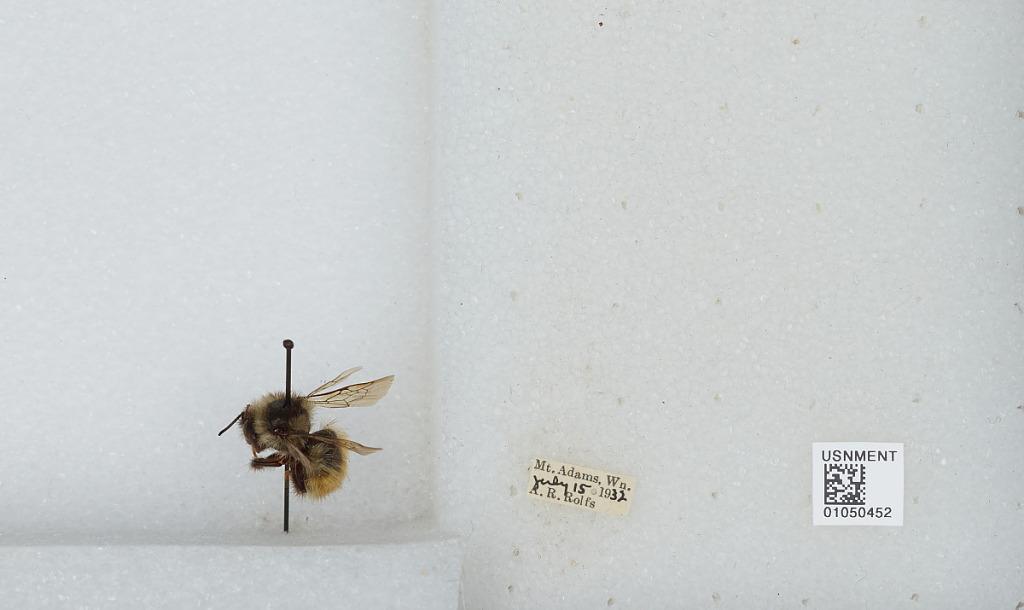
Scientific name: Bombus sp.
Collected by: A. Rolfs
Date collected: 1932-7-15
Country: United States
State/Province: Washington
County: Yakima
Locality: Mount Adams
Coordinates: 46.2025, -121.491